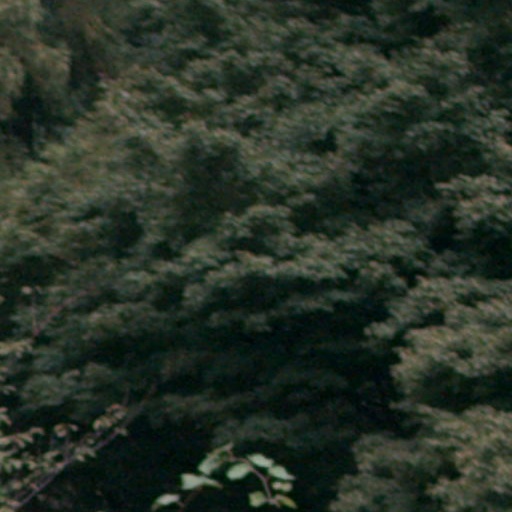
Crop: cassava